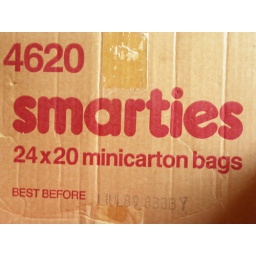
And old box sitting in a bedroom. Best before my ninth birthday.